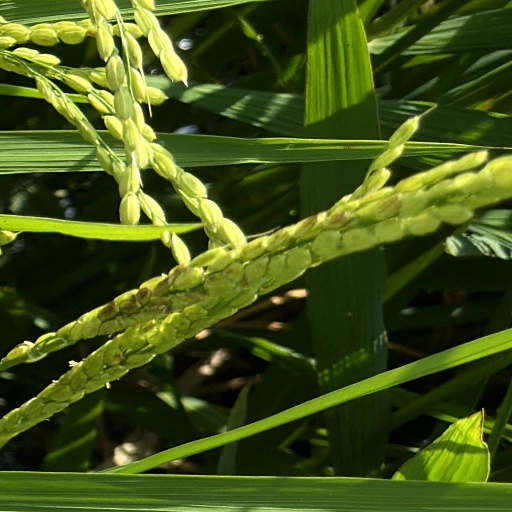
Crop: rice